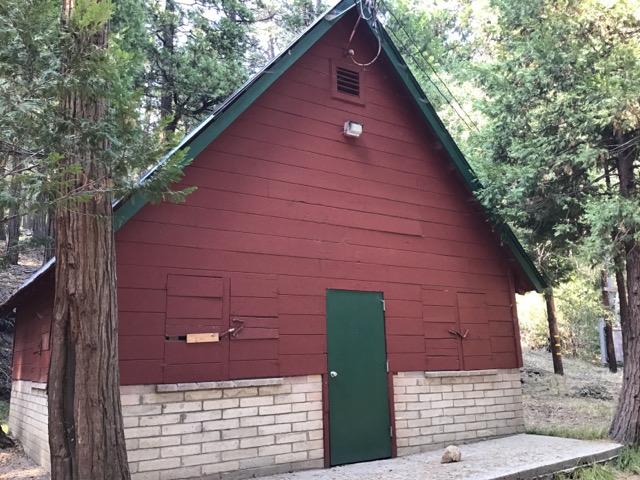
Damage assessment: no_damage